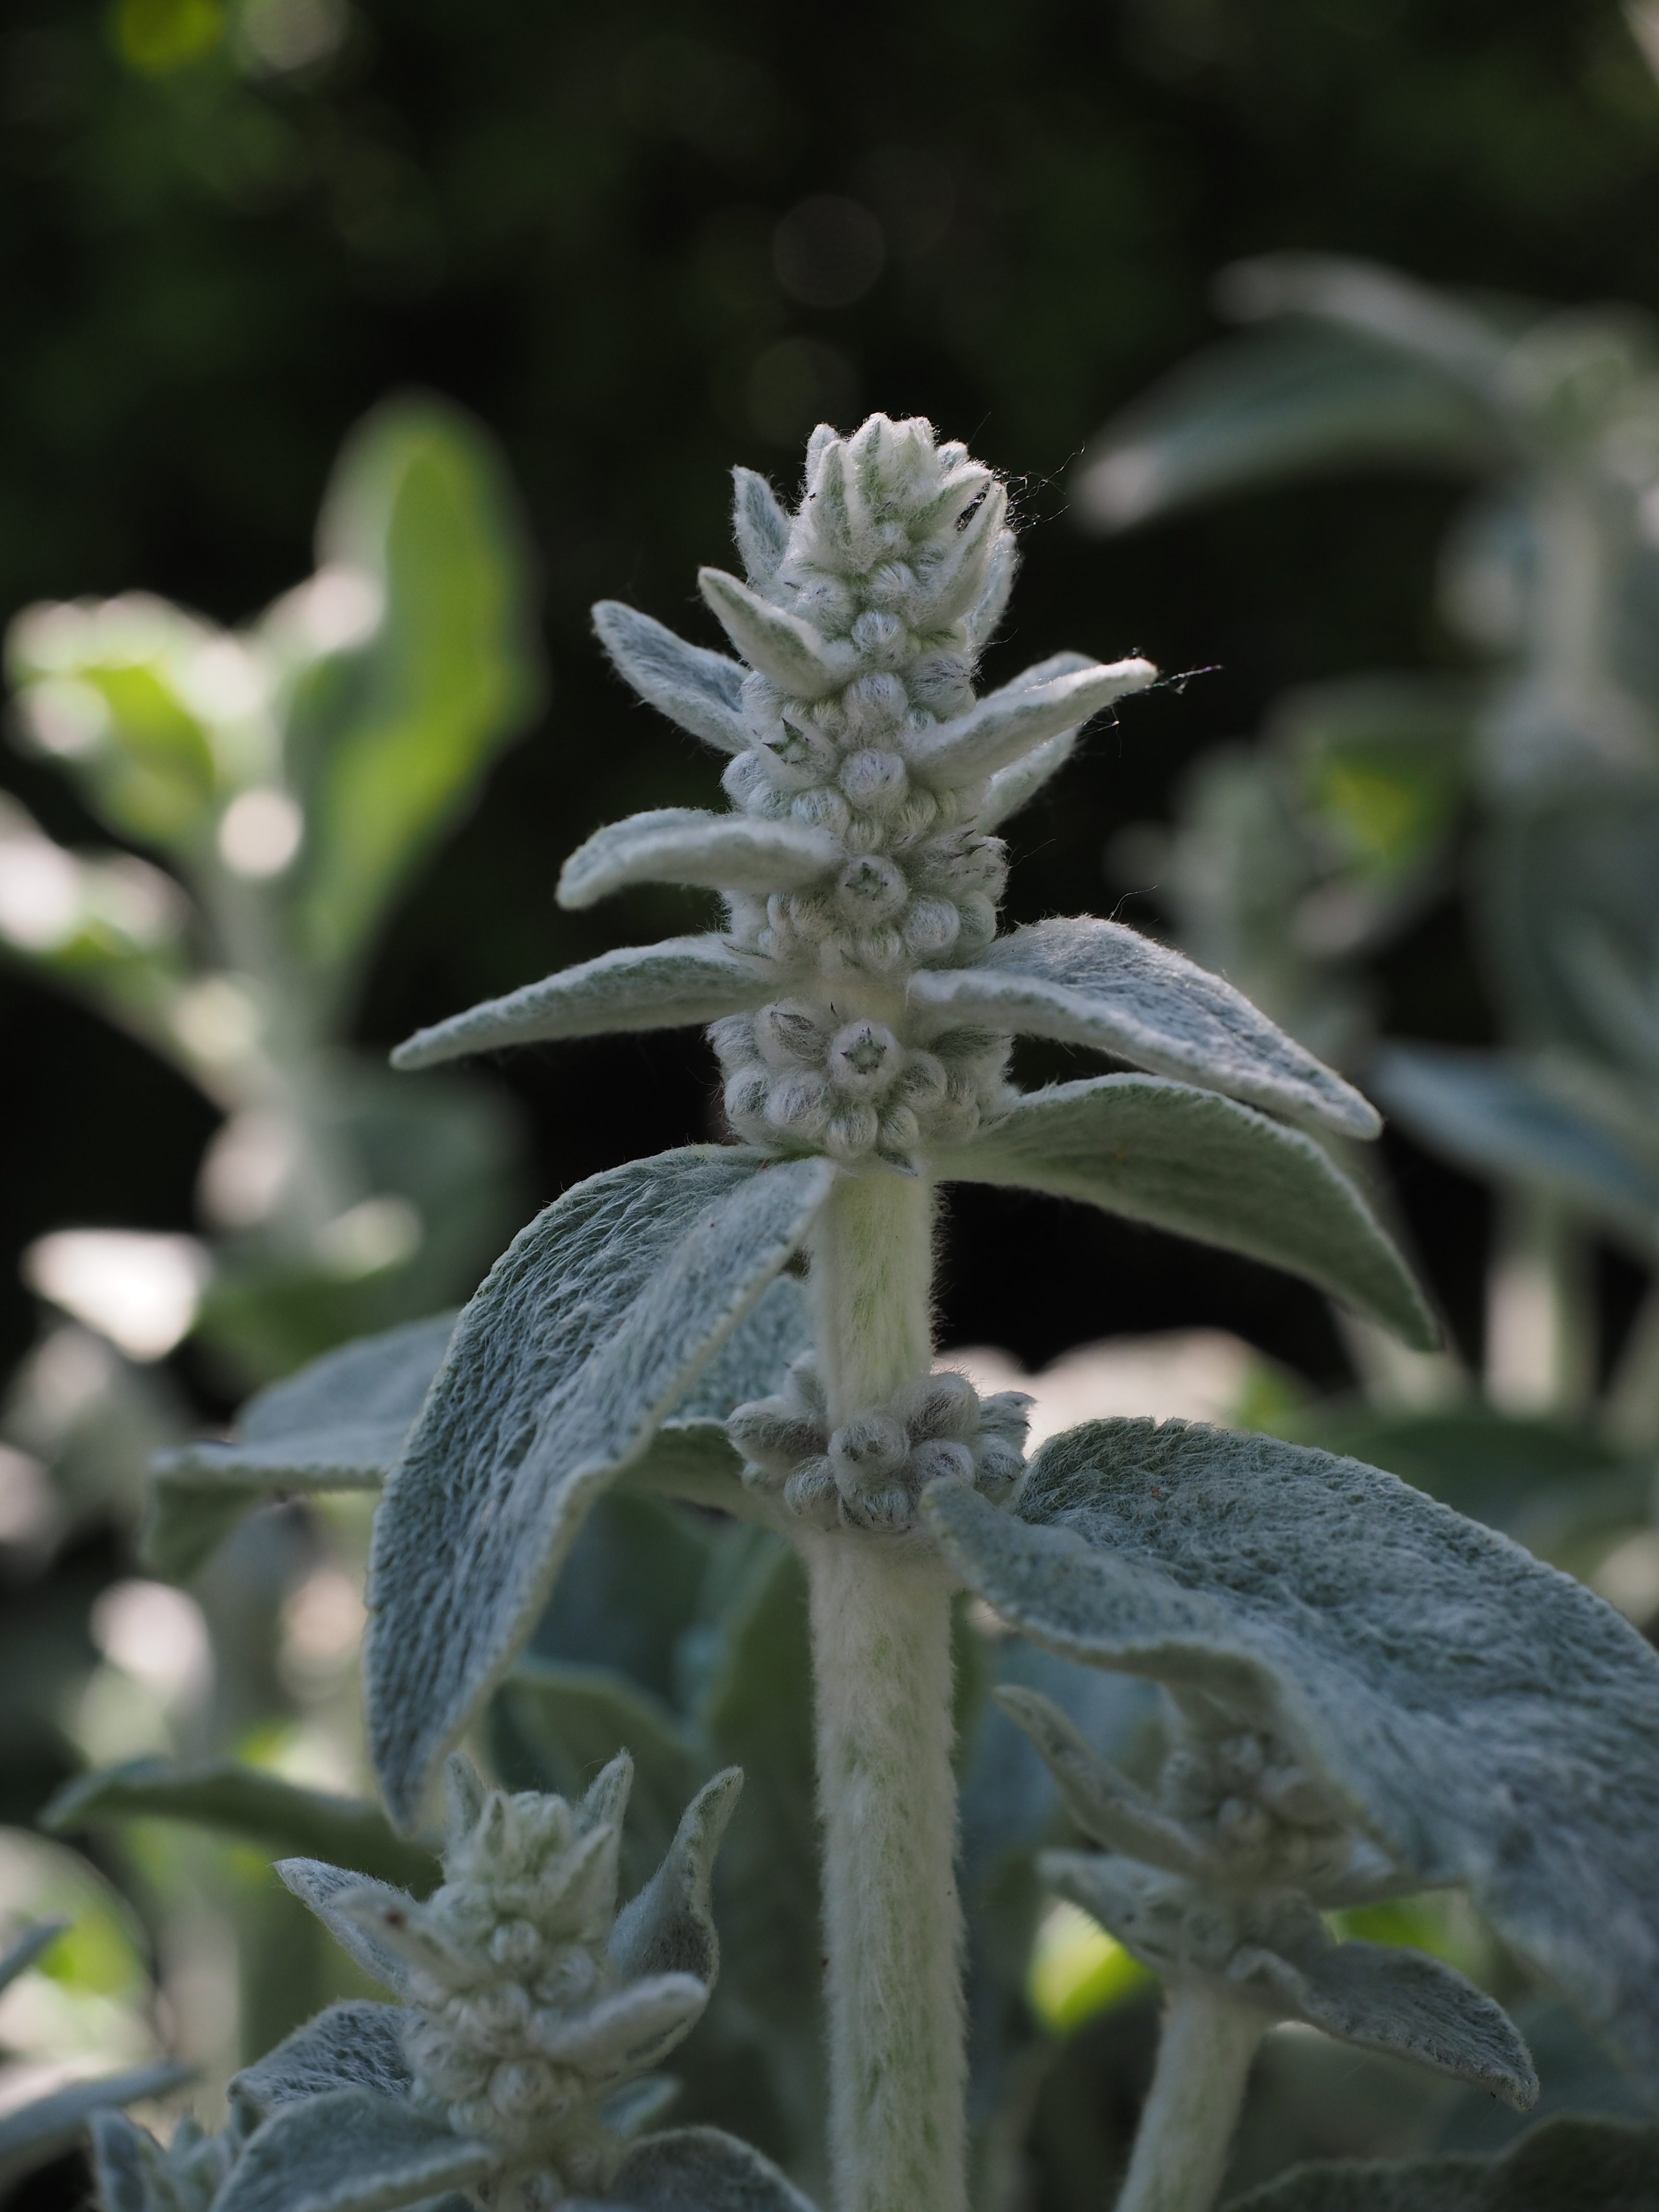
plant, hair, white, leaf, flower, frost, fluffy, herb, produce, botany, garden, flora, flowers, leaves, grey, silver, shrub, hairy, silvery, inflorescence, edelweiss, woolly, ground cover, flowering plant, daisy family, velvety, greyish, stachys byzantina, stachys, stachys wool, stachys lanata, grey leaves and, wool betony, dog's ear, rabbit ear, fluffy tomentose, felty, farmer garden perennial, land plant